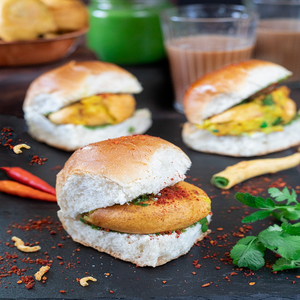
Dish: vadapav